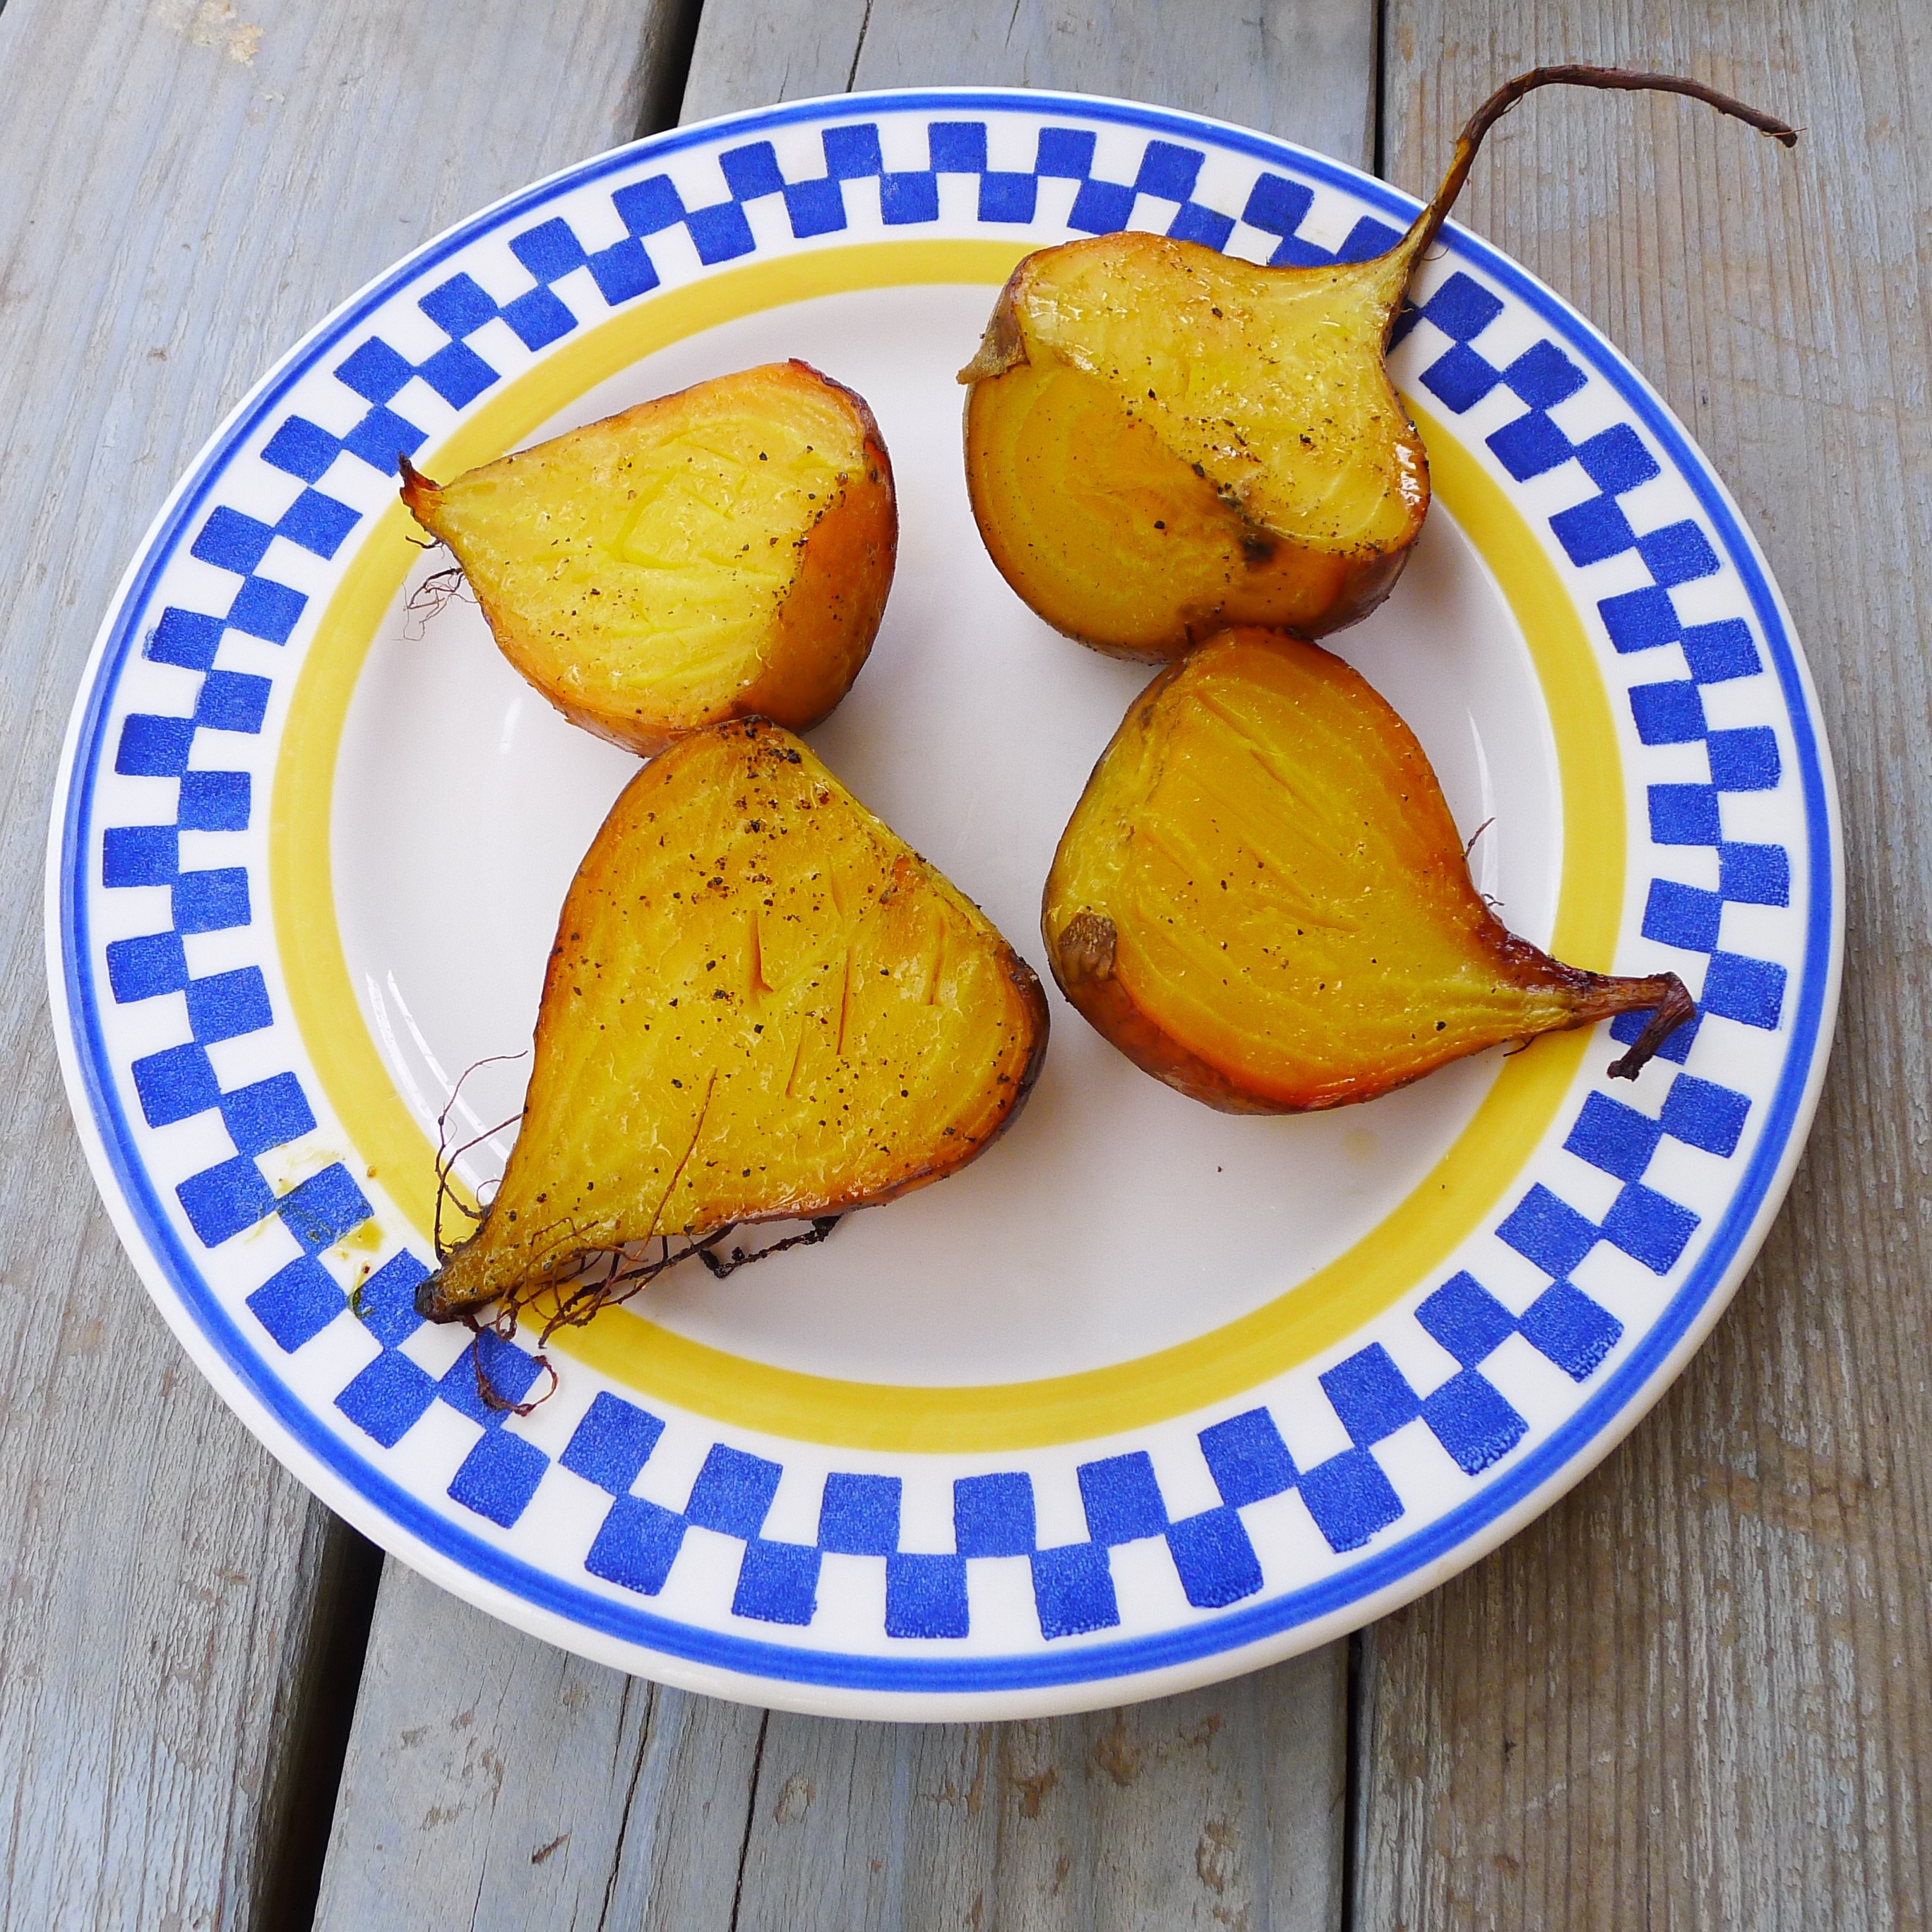
plant, fruit, orange, dish, food, produce, breakfast, baking, healthy, dessert, calabaza, beets, organic, baked goods, farmer's market, flowering plant, land plant